Kerrie, Victoria

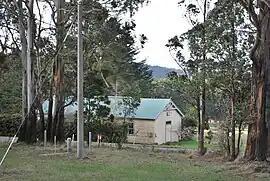
Kerrie Public Hall

Kerrie is a locality in the Macedon Ranges region of Victoria, Australia, featuring a town hall (1934) and the closed Kerrie State School (c. 1877). The school was closed in 1991, but was an important venue for community meetings and events until it was damaged by fire on 16 October 2021. The buildings and grounds are heritage listed and underwent external restoration during 2009–2010. Nearby is the Hall, and the former tennis courts, which are now overgrown and in a state of disrepair.